Mongolian horse

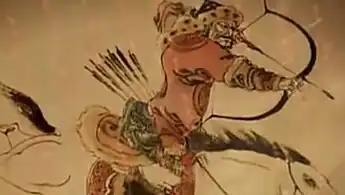
Mongol soldier on horseback, preparing a mounted archery shot

Mongol horses are best known for their role as the war steeds of Genghis Khan. The Mongol soldier relied on his horses to provide him with food, drink, transportation, armor, shoes, ornamentation, bowstring, rope, fire, sport, music, hunting, entertainment, spiritual power, and in case of his death, a mount to ride in the afterlife. Mongol horses made excellent warhorses because of their hardiness, stamina, self-sufficiency, and ability to forage on their own. The main disadvantage of the Mongol horse as a war steed was that it was slower than some of the other breeds it faced on the battlefield. Soldiers preferred to ride lactating mares because they could use them as milk animals. In times of desperation, they would also slit a minor vein in their horse's neck and drain some blood into a cup. This they would drink either "plain" or mixed with milk or water. A Mongol warrior's horse would come at his whistle and follow him around, dog-like. Each warrior would bring a small herd of horses with him (three to five being average, but up to 20) as remounts. They alternated horses so that they always rode a fresh horse.